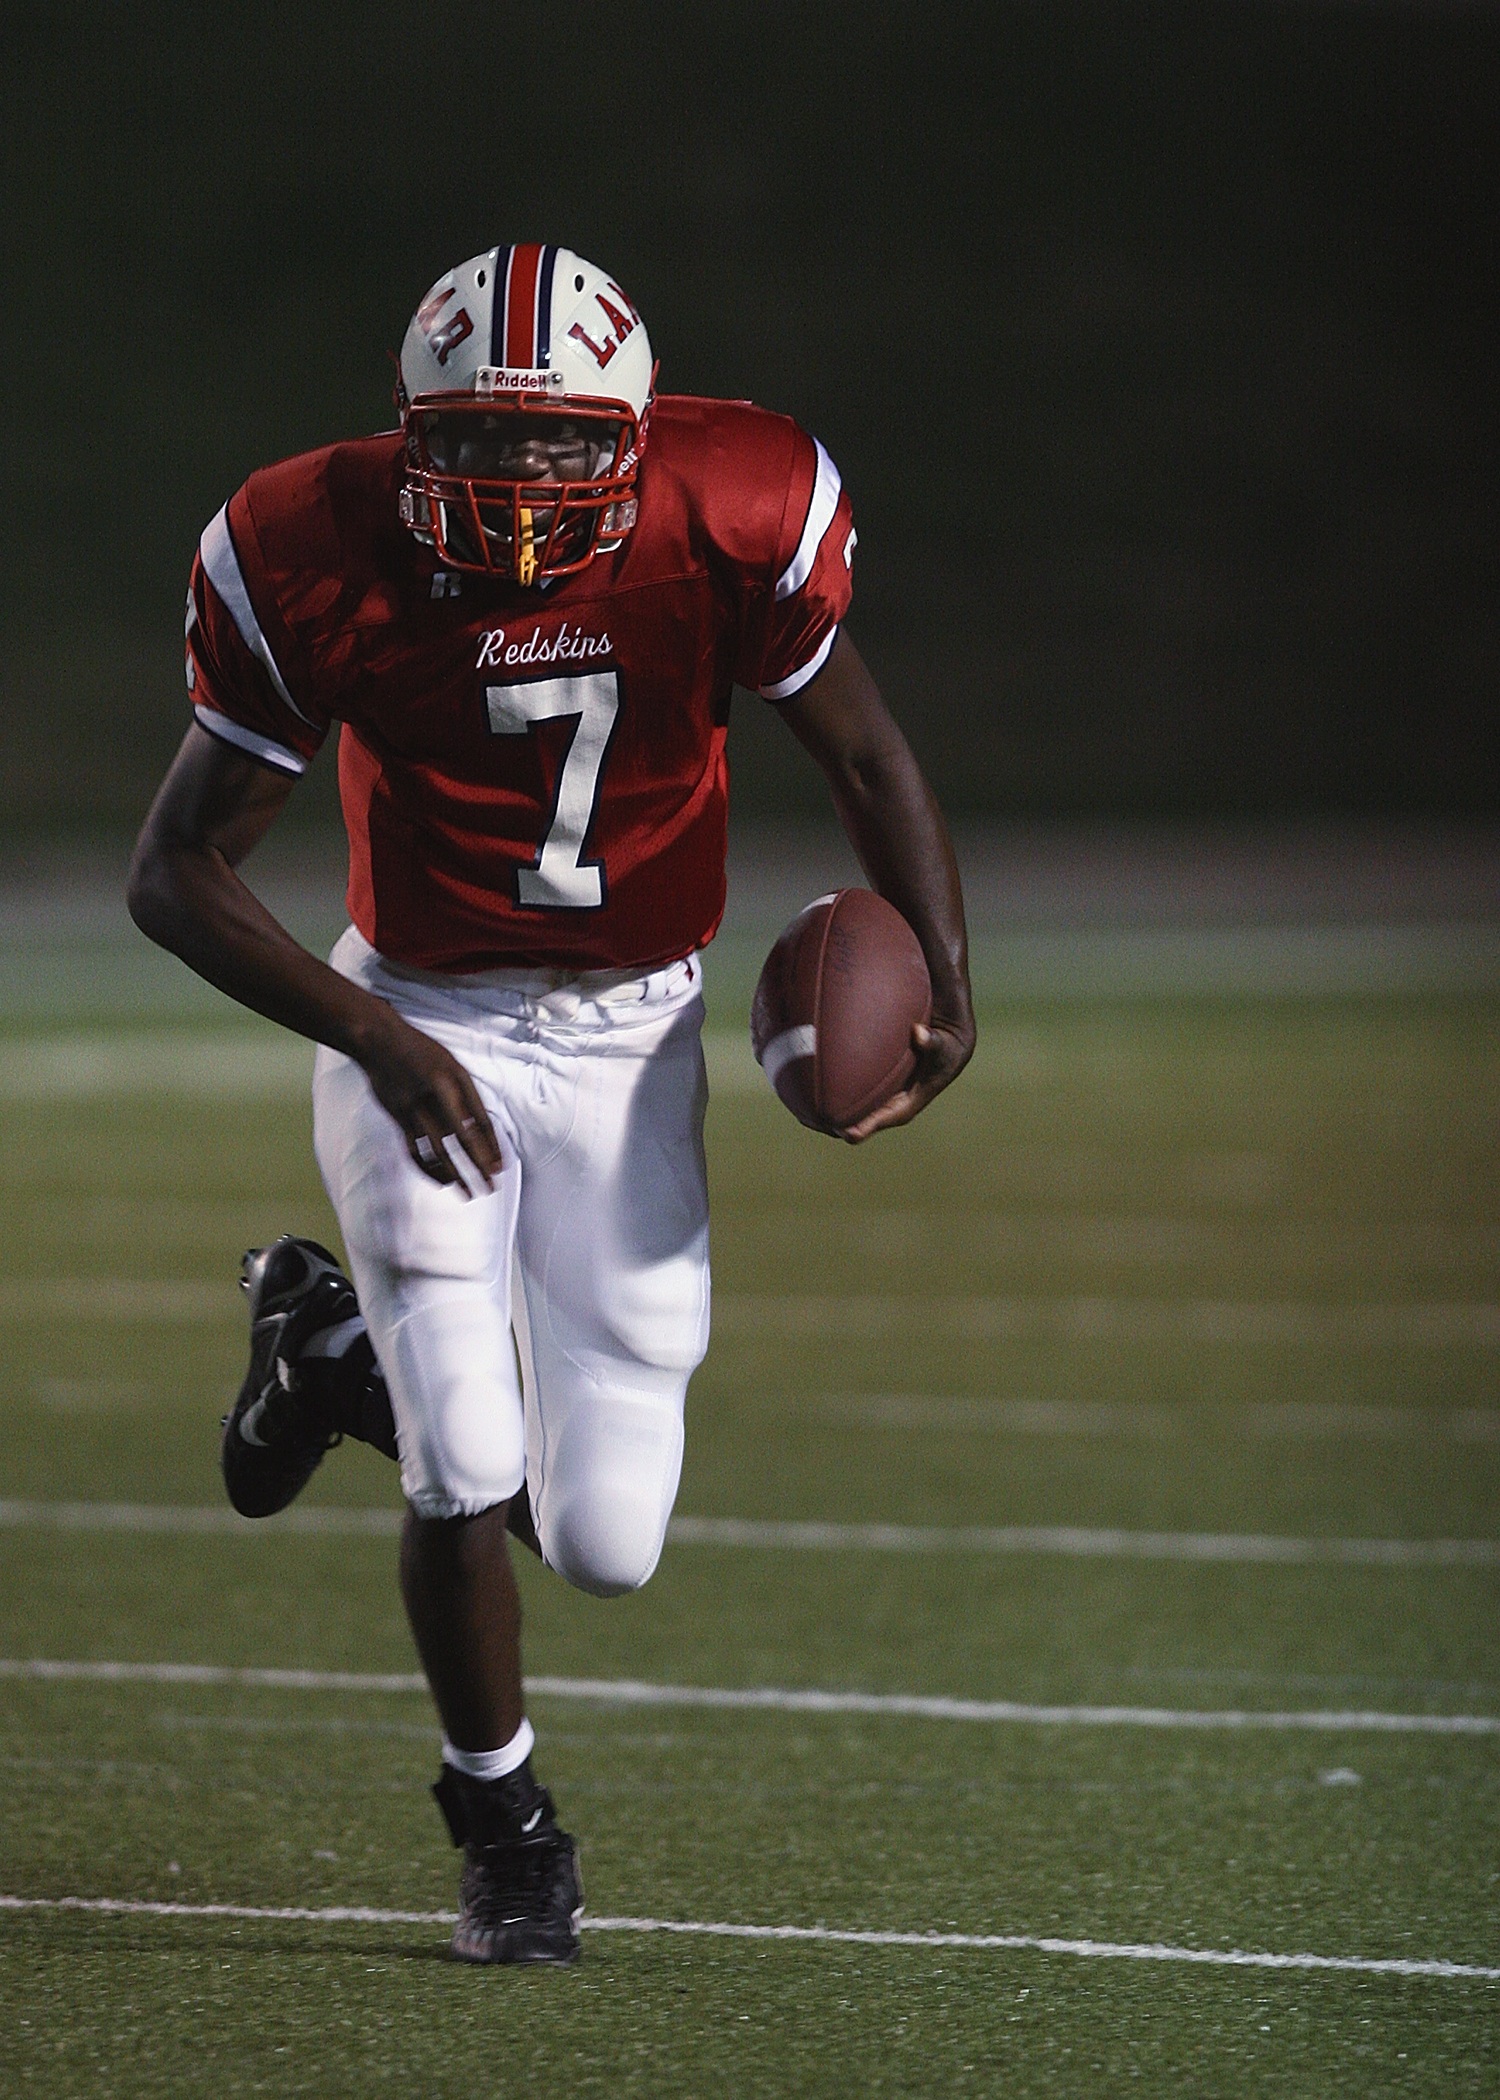
sport, field, game, running, run, male, athletic, action, soccer, football, stadium, player, competition, american, american football, sports, helmet, ball, uniform, texas, athlete, texan, tackle, football player, ball carrier, gridiron, running back, halfback, competitor, yard line, ball game, team sport, canadian football, gridiron football